Till There Was You (2003 film)

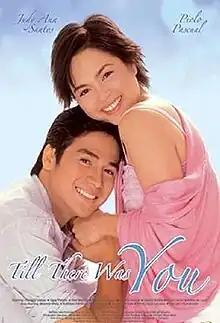
Title poster

Till There Was You is a 2003 Filipino romantic comedy-drama film directed by Joyce E. Bernal from a story written by Ned Trespeces and adapted into a screenplay by Dindo Perez and Mel Mendoza-Del Rosario. The film stars Judy Ann Santos and Piolo Pascual (both from the top-rating primetime soap opera "Sa Puso Ko, Iingatan Ka" after it ended on February 14 2 months later).